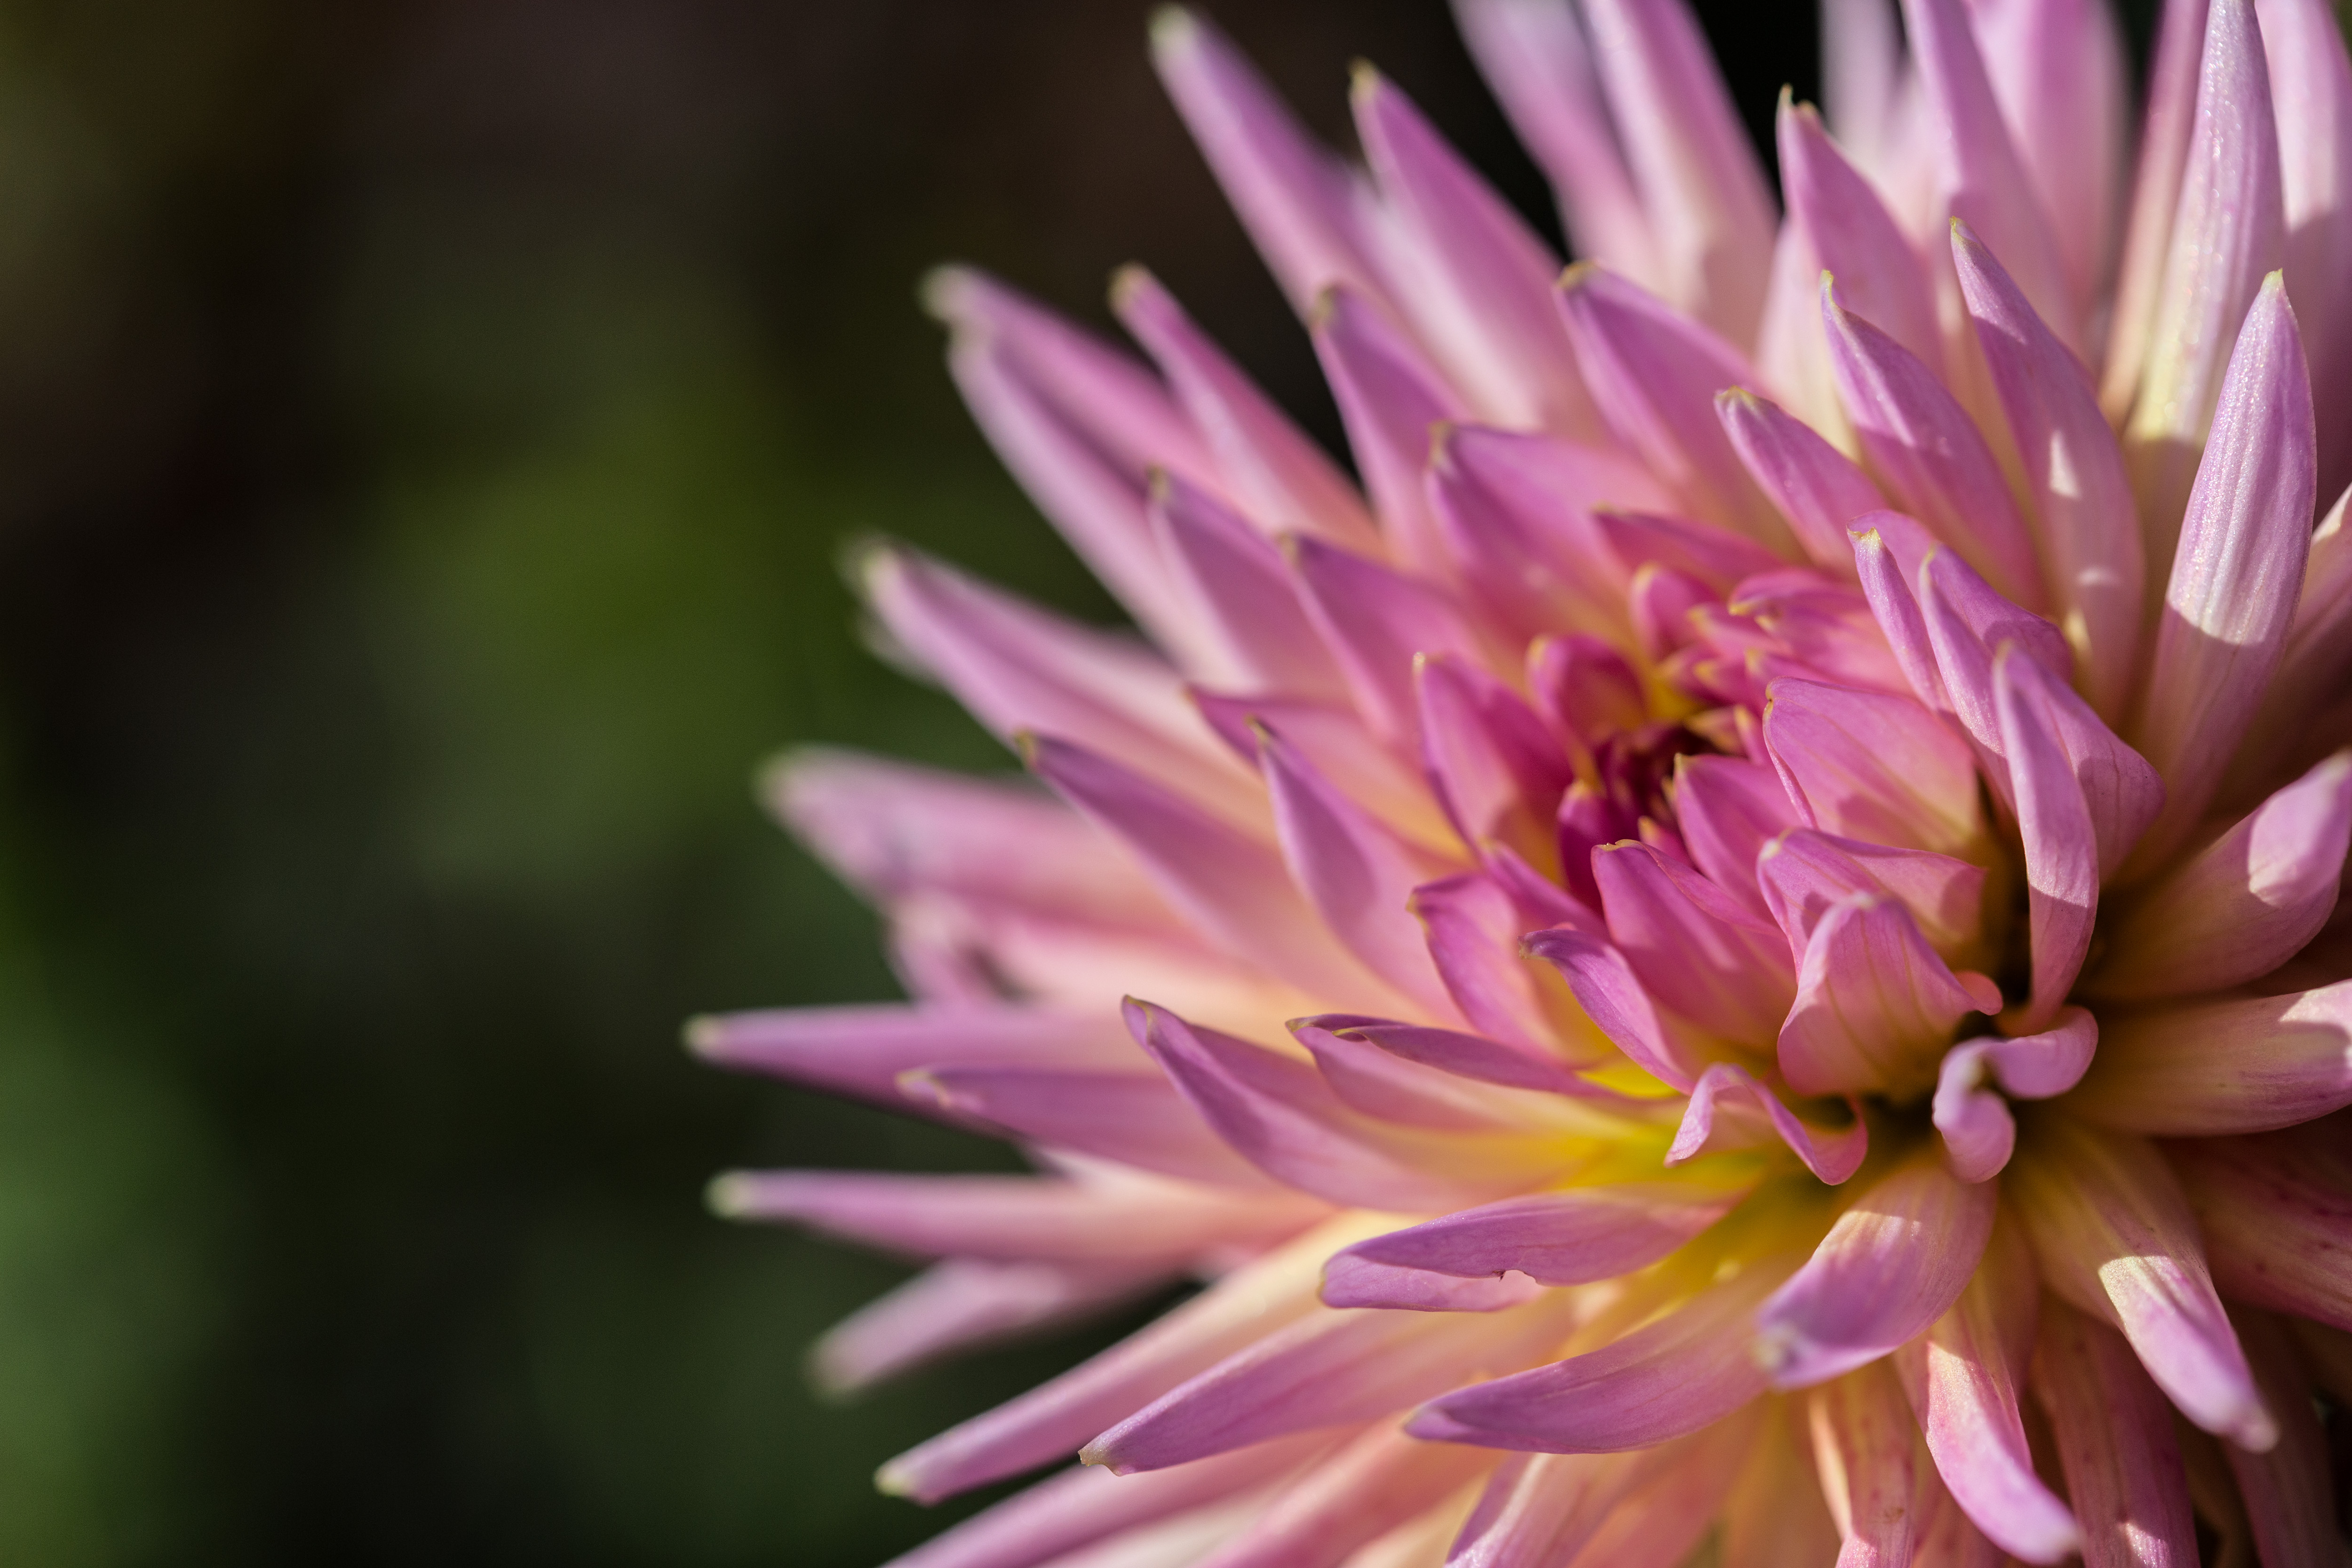
flower, flowering plant, petal, plant, pink, purple, violet, macro photography, close up, botany, lilac, wildflower, spring, aster, chrysanths, photography, daisy family, annual plant, plant stem, pollen, dahlia, herbaceous plant, perennial plant, water lily